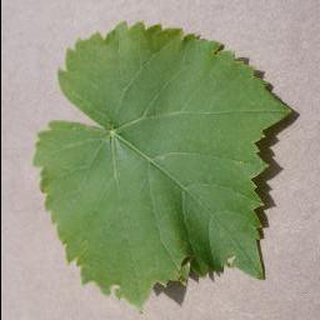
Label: healthy_grape